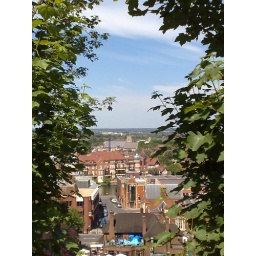
A view from the Windsor castle over the river Thames towards Slough